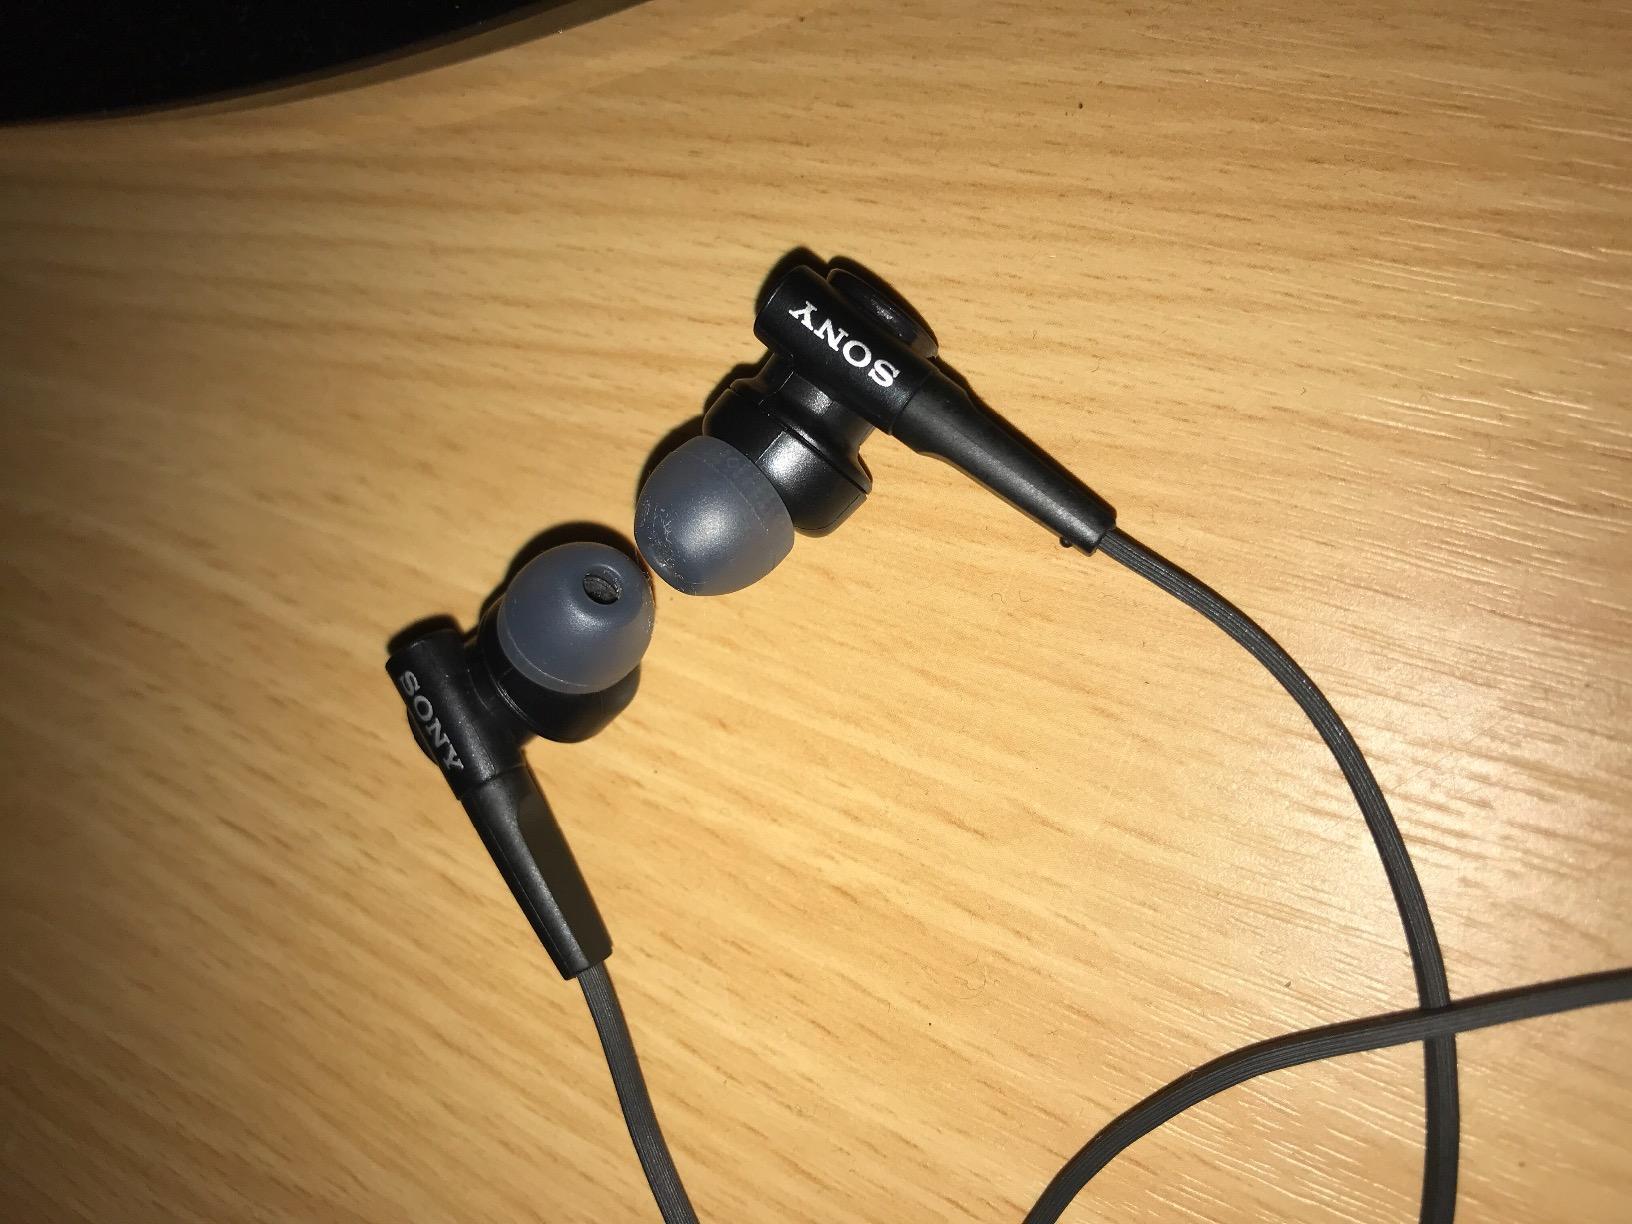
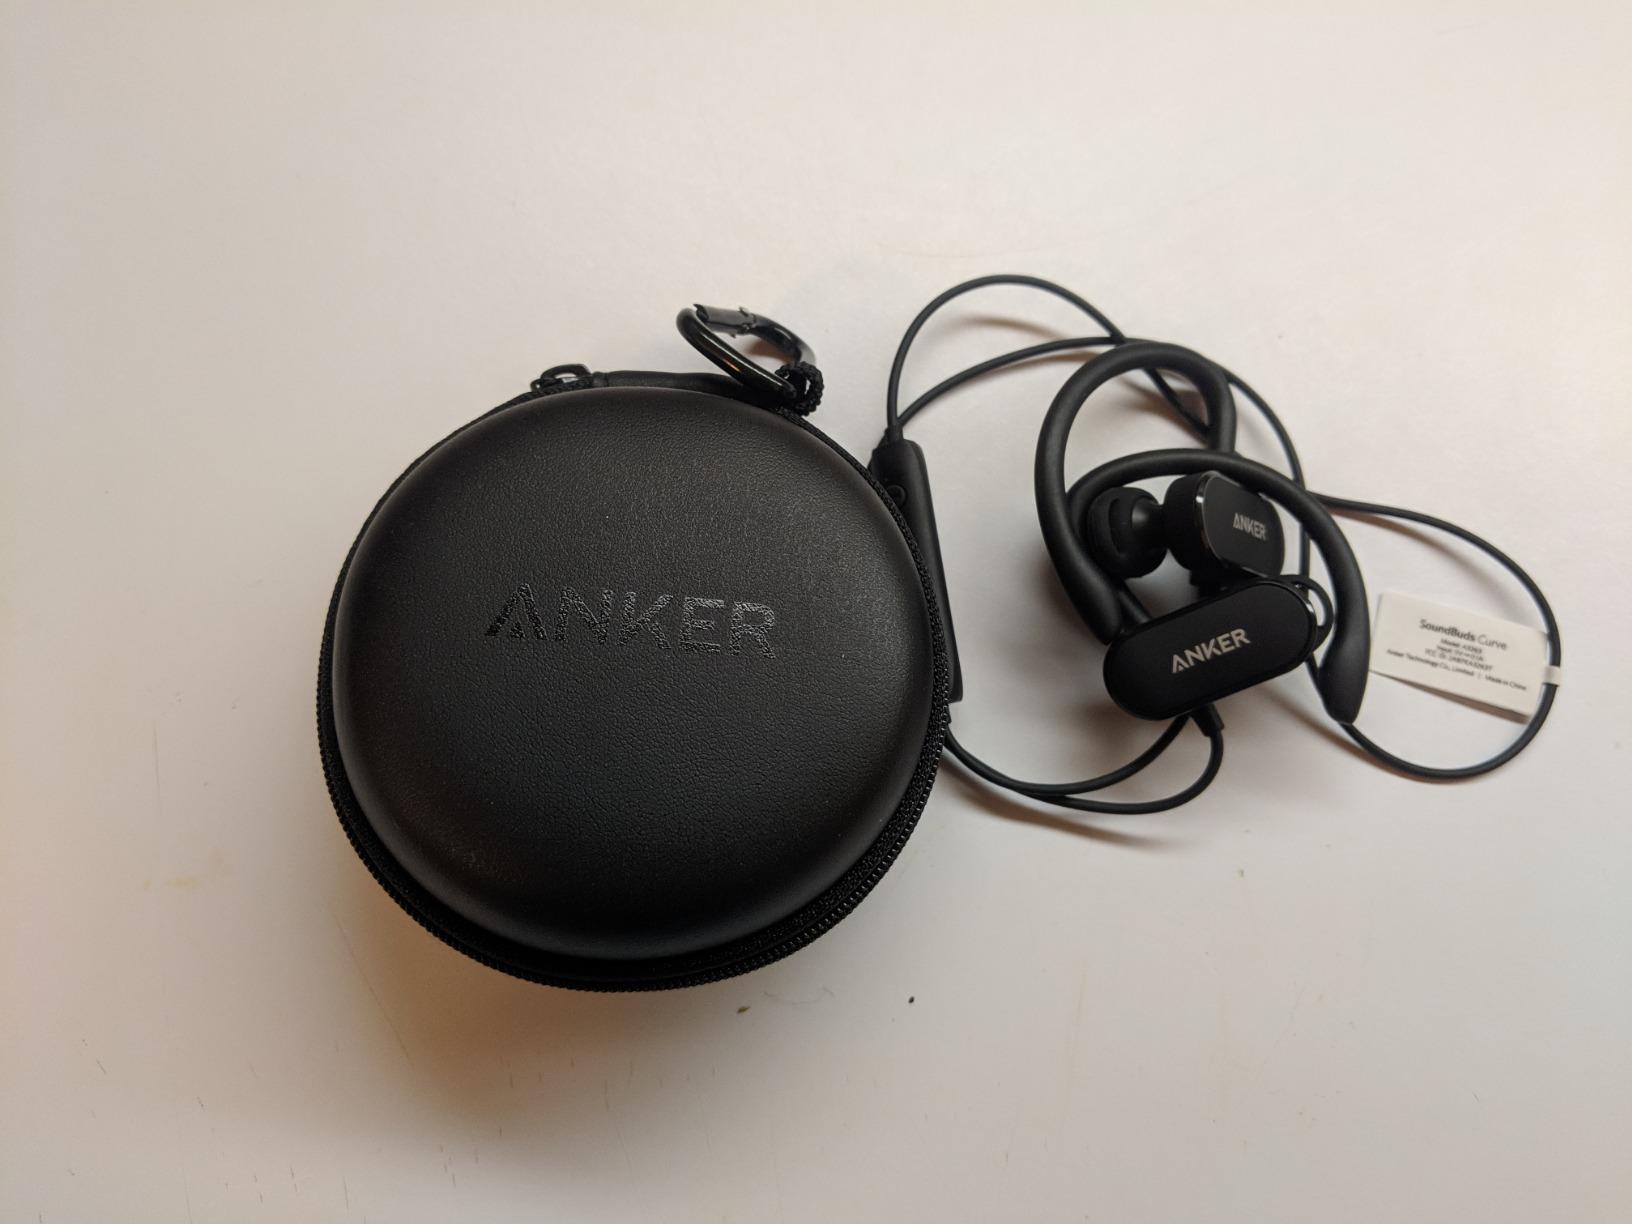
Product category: headphones
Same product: no